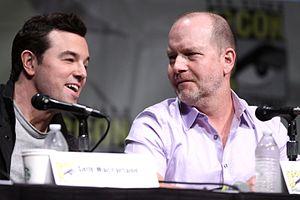
Richard Appel est un scénariste, producteur et ancien avocat américain né le 21 mai 1963 à New York, connu notamment pour son travail sur les séries d'animation Les Simpson et Les Griffin. Il est, depuis 2012, le producteur délégué et le responsable des Griffin sur la Fox.